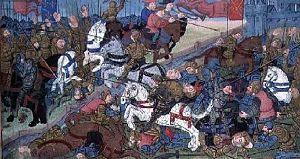
Guerre entre Thierry II (587-613) roi de Burgondie et Theodobert, son frère en 612 (vellum). Ms 869/522 fol.86v. Chroniques des Rois de France, XVème siècle, musée Conde, Chantilly, France.
Thierry II ou Théodoric II, né en 587 et mort en 613 à Metz, est un prince mérovingien, roi de Bourgogne de 595 à 613, roi d'Austrasie de 612 à 613.
La liste des monarques de France réunit les rois et les empereurs qui ont régné sur la France, au travers des différentes constructions politiques, territoriales et dynastiques qui se succédèrent. Parmi les différents moments de cette royauté française, on distingue l'époque des royaumes francs au haut Moyen Âge, le royaume de France en tant que tel jusqu'à la Révolution française, puis le Premier Empire, la Restauration, la monarchie de Juillet et enfin le Second Empire. Le dernier monarque ayant régné en France est l'empereur Napoléon III, déchu officiellement le 1ᵉʳ mars 1871, après la défaite de Sedan. Jusqu'alors, la France avait toujours été une monarchie ou un empire, hormis durant deux périodes : la Première République, du 22 septembre 1792 au 18 mai 1804, et la Deuxième République, du 24 février 1848 au 2 décembre 1852.
La bataille de Dormelles est un épisode de la guerre entre le roi de Neustrie Clotaire II et les petits-fils de la reine Brunehilde, Thierry II, roi de Burgondie et Thibert II, roi d'Austrasie.